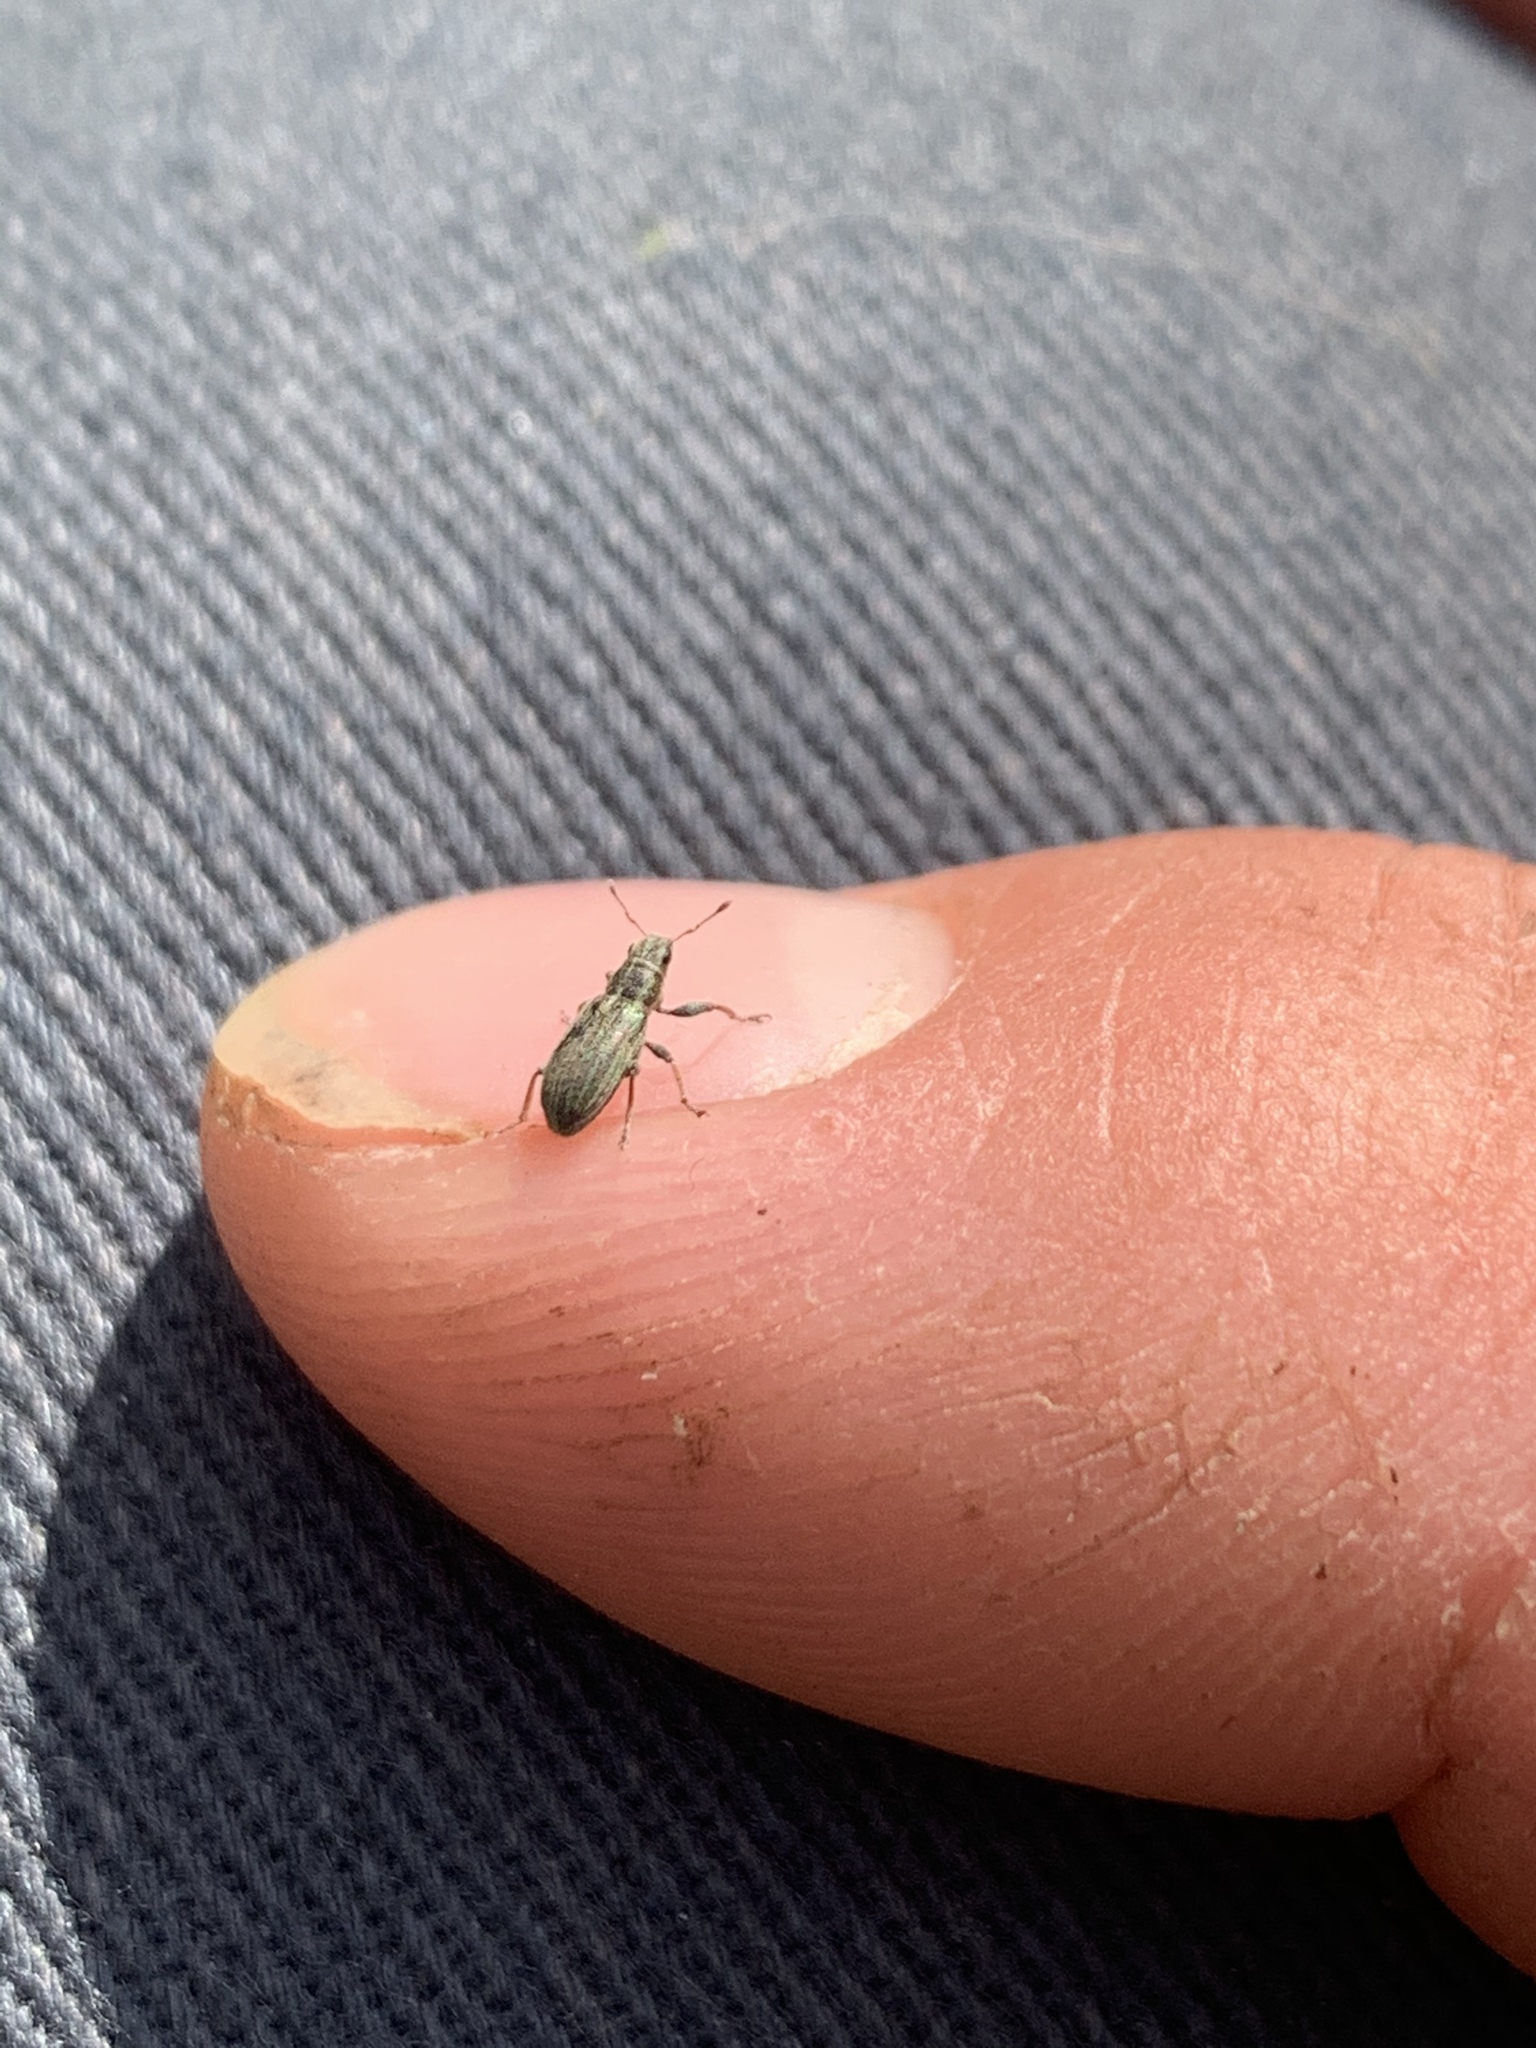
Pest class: pea_leaf_weevil